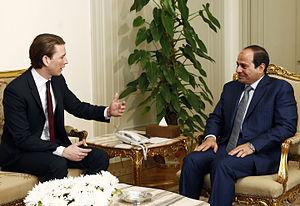
Abdel Fattah al-Sissi, né le 19 novembre 1954 au Caire, est un militaire et homme d'État égyptien. Président de la république arabe d'Égypte depuis 2014, il est également président de l'Union africaine entre 2019 et 2020.